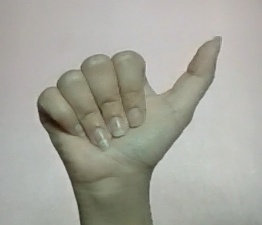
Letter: dhad